Lamport and Holt

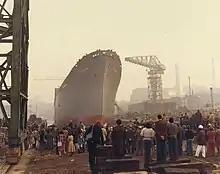
"Ruddbank" being launched in Sunderland for Bank Line in 1978. In 1983 Lamport and Holt bought her and renamed her "Romney".

On 22 June 1941 the attacked the B-class cargo steamship "Balzac" in the Atlantic northeast of Para. Despite being heavily outgunned and several knots slower than the raider, "Balzac" returned fire and zig-zagged to evade German shells. "Atlantis" fired 190 rounds, only four of which hit "Balzac". But eventually the raider overtook and sank her. One source states that three members of "Balzac"s crew were killed. Another puts the death toll at four.